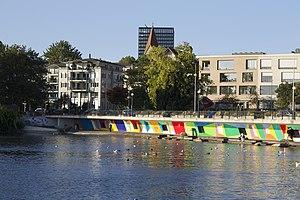
La Katastrophenbucht fait partie de la côte septentrionale du lac de Zoug. Elle est bordée par la Vorstadt, à l’ouest de la vieille-ville de Zoug.